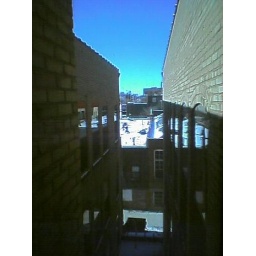
Out the window on the top floor of the Boyce-Greeley building. The Home Federal Bank sign is off in the distance, there.